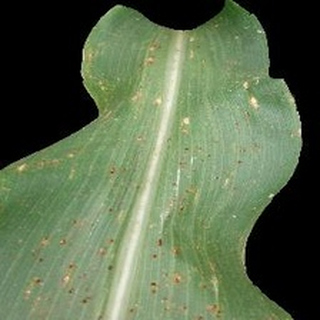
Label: corn_common_rust